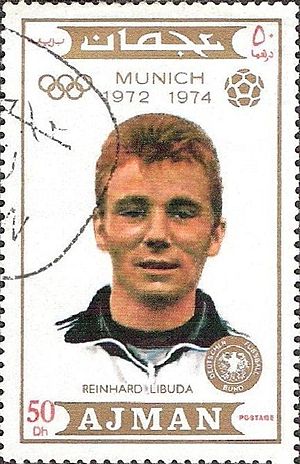
Reinhard Libuda
Reinhard Libuda var en tysk fodboldspiller.